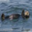
Label: otter